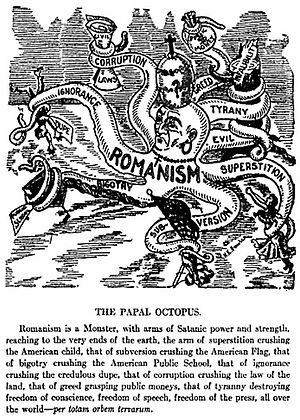
L'anticatholicisme ou cathophobie désigne la méfiance, la discrimination, la répression, la critique, ou la persécution du catholicisme, de l'Église catholique et du pape, et des catholiques en général. Les chrétiens subissent des persécutions religieuses ou des manifestations d'antichristianisme ou d'anticléricalisme, mais l'anticatholicisme concerne les discriminations qui visent spécifiquement les catholiques, qui représentent un peu plus de la moitié des chrétiens dans le monde.